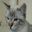
Label: cat